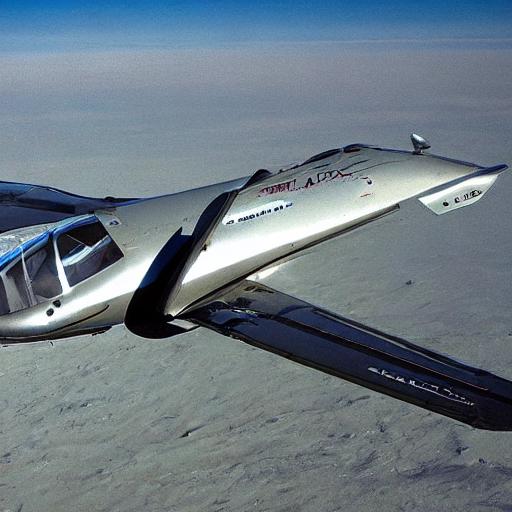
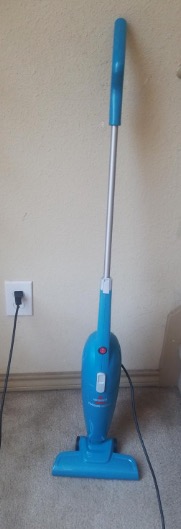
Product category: items_vacuum
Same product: no